Beau Sulser

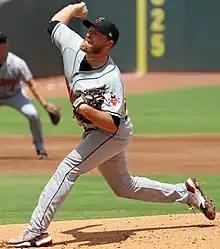
Sulser with the Indianapolis Indians in 2021

Beau Grayson Sulser (born May 5, 1994) is an American professional baseball pitcher for the Rakuten Monkeys of the Chinese Professional Baseball League (CPBL). He has previously played in Major League Baseball (MLB) for the Pittsburgh Pirates and Baltimore Orioles. He has also played in the KBO League for the KT Wiz.